Boca Raton, Florida

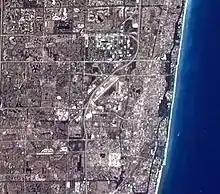
Boca Raton, seen from the International Space Station.

According to the United States Census Bureau, the city has an area of , of which of this is land and of it (6.63%) is water. Boca Raton is a "principal city" (as defined by the Census Bureau) of the Miami Metropolitan Area. Approximately 1 square mile is on the barrier island Deerfield Beach Island (DBI), also colloquially known as Deerfield Cay. Like other South Florida cities, Boca Raton has a water table that does not permit building basements, however plumbing and sewage is constructed underneath the homes and streets, in addition to electrical systems in some areas. There are several high points in the city, such as 4th Avenue which is aptly named "High Street". The highest point in this area is the guard shack at Camino Gardens, which is above sea level. The Boca Raton Hotel's Beach Club rests at above sea level.